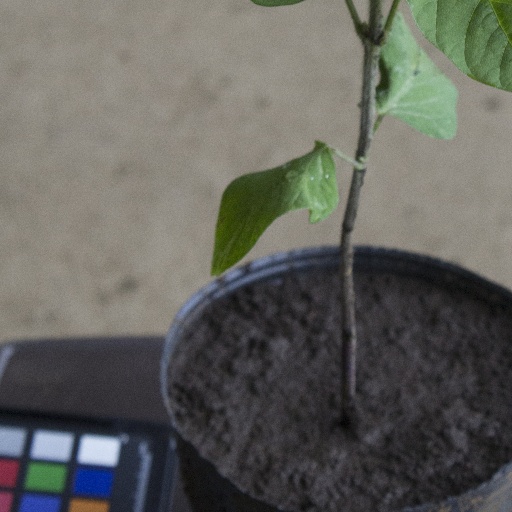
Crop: soybean